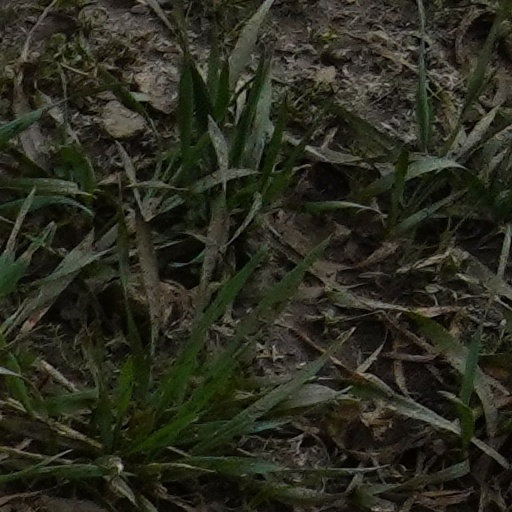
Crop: wheat